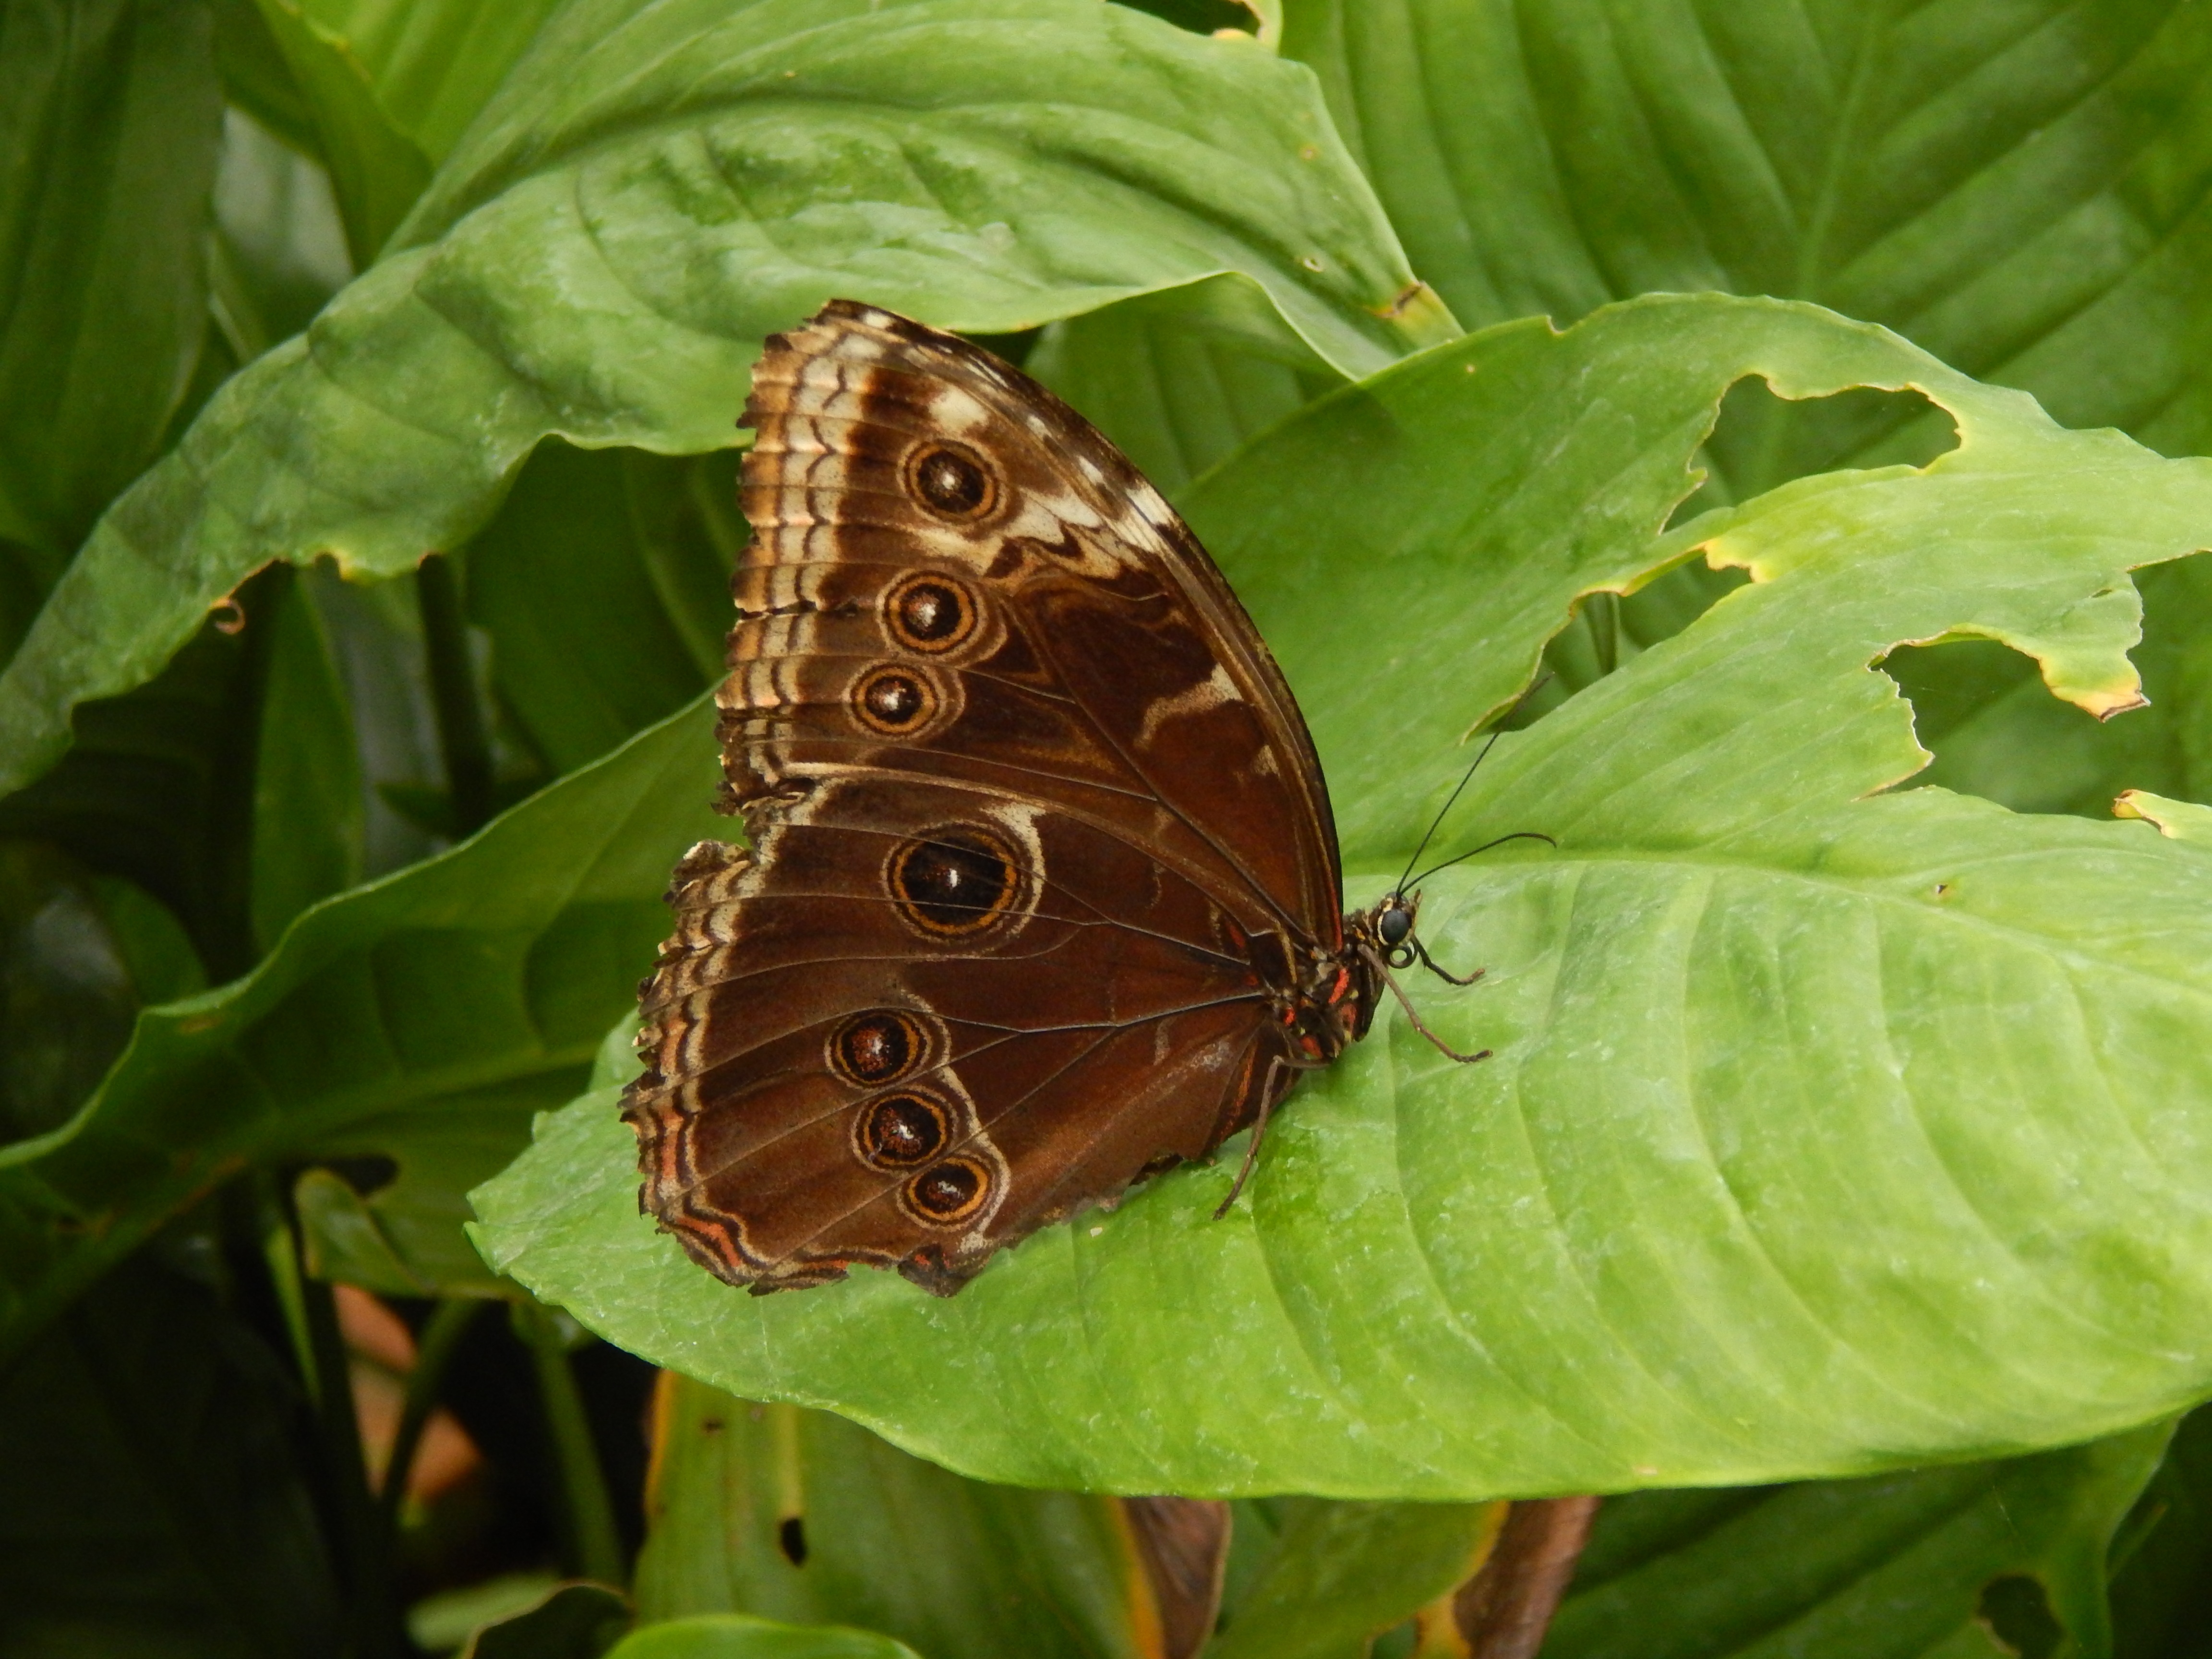
nature, leaf, flower, pattern, insect, brown, botany, butterfly, owl, fauna, invertebrate, eyes, macro photography, arthropod, pollinator, eye spot, moths and butterflies, lycaenid, brush footed butterfly